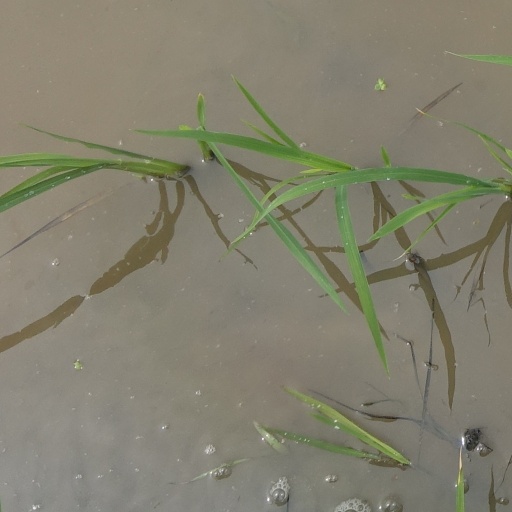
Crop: rice